Jonah

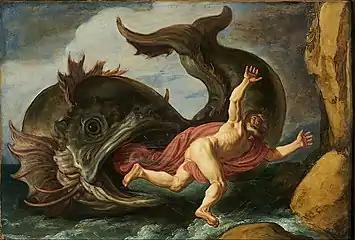
"Jonah and the Whale" (1621) by Pieter Lastman

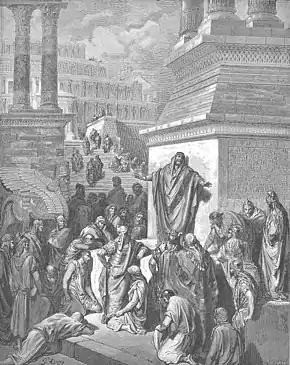
"Jonah Preaching to the Ninevites" (1866) by Gustave Doré, in "La Grande Bible de Tours"

Jonah is the central character in the Book of Jonah, in which God commands him to go to the city of Nineveh to prophesy against it "for their great wickedness is come up before me", but Jonah instead attempts to flee from "the presence of the Lord" by going to Jaffa (sometimes transliterated as "Joppa" or "Joppe"). He sets sail for Tarshish. A huge storm arises and the sailors, realizing that it is no ordinary storm, cast lots and discover that Jonah is to blame. Jonah admits this and says that if he is thrown overboard, the storm will cease. The sailors refuse to do this and continue rowing, but all their efforts fail, and they eventually throw Jonah overboard. As a result, the storm calms and the sailors offer sacrifices to God.